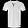
Label: T - shirt / top